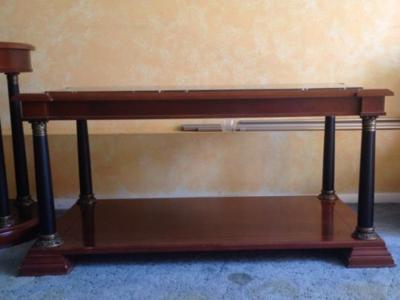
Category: table